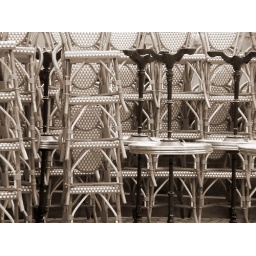
Stacked chairs and tables outside Cafe Rouge in Sheffield's Peace Gardens